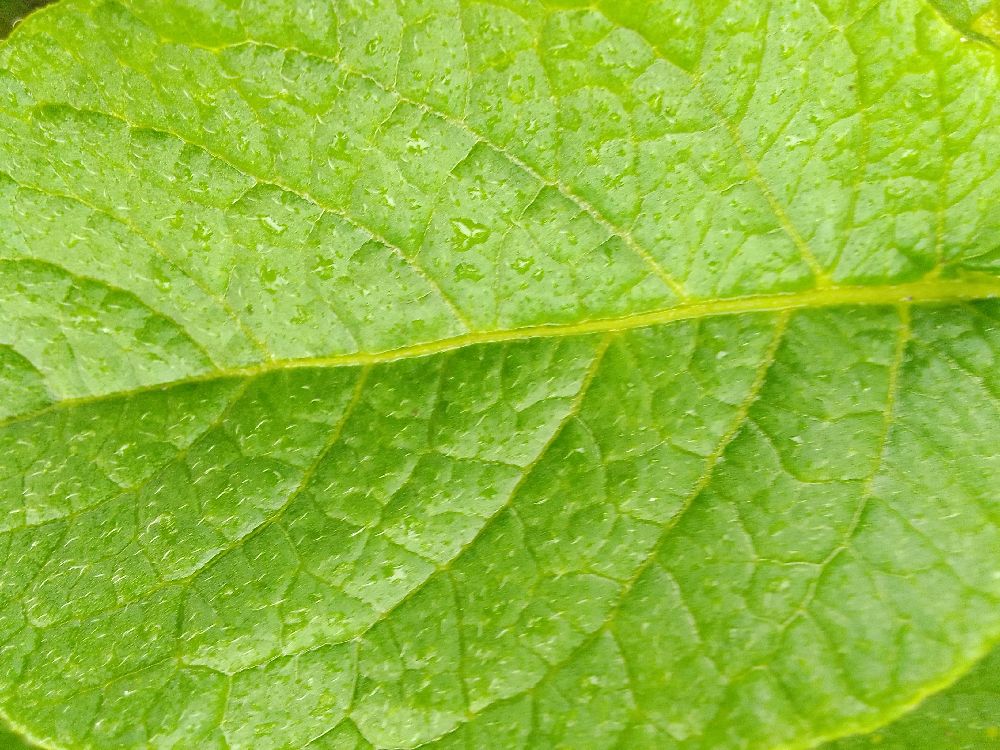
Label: Healthy